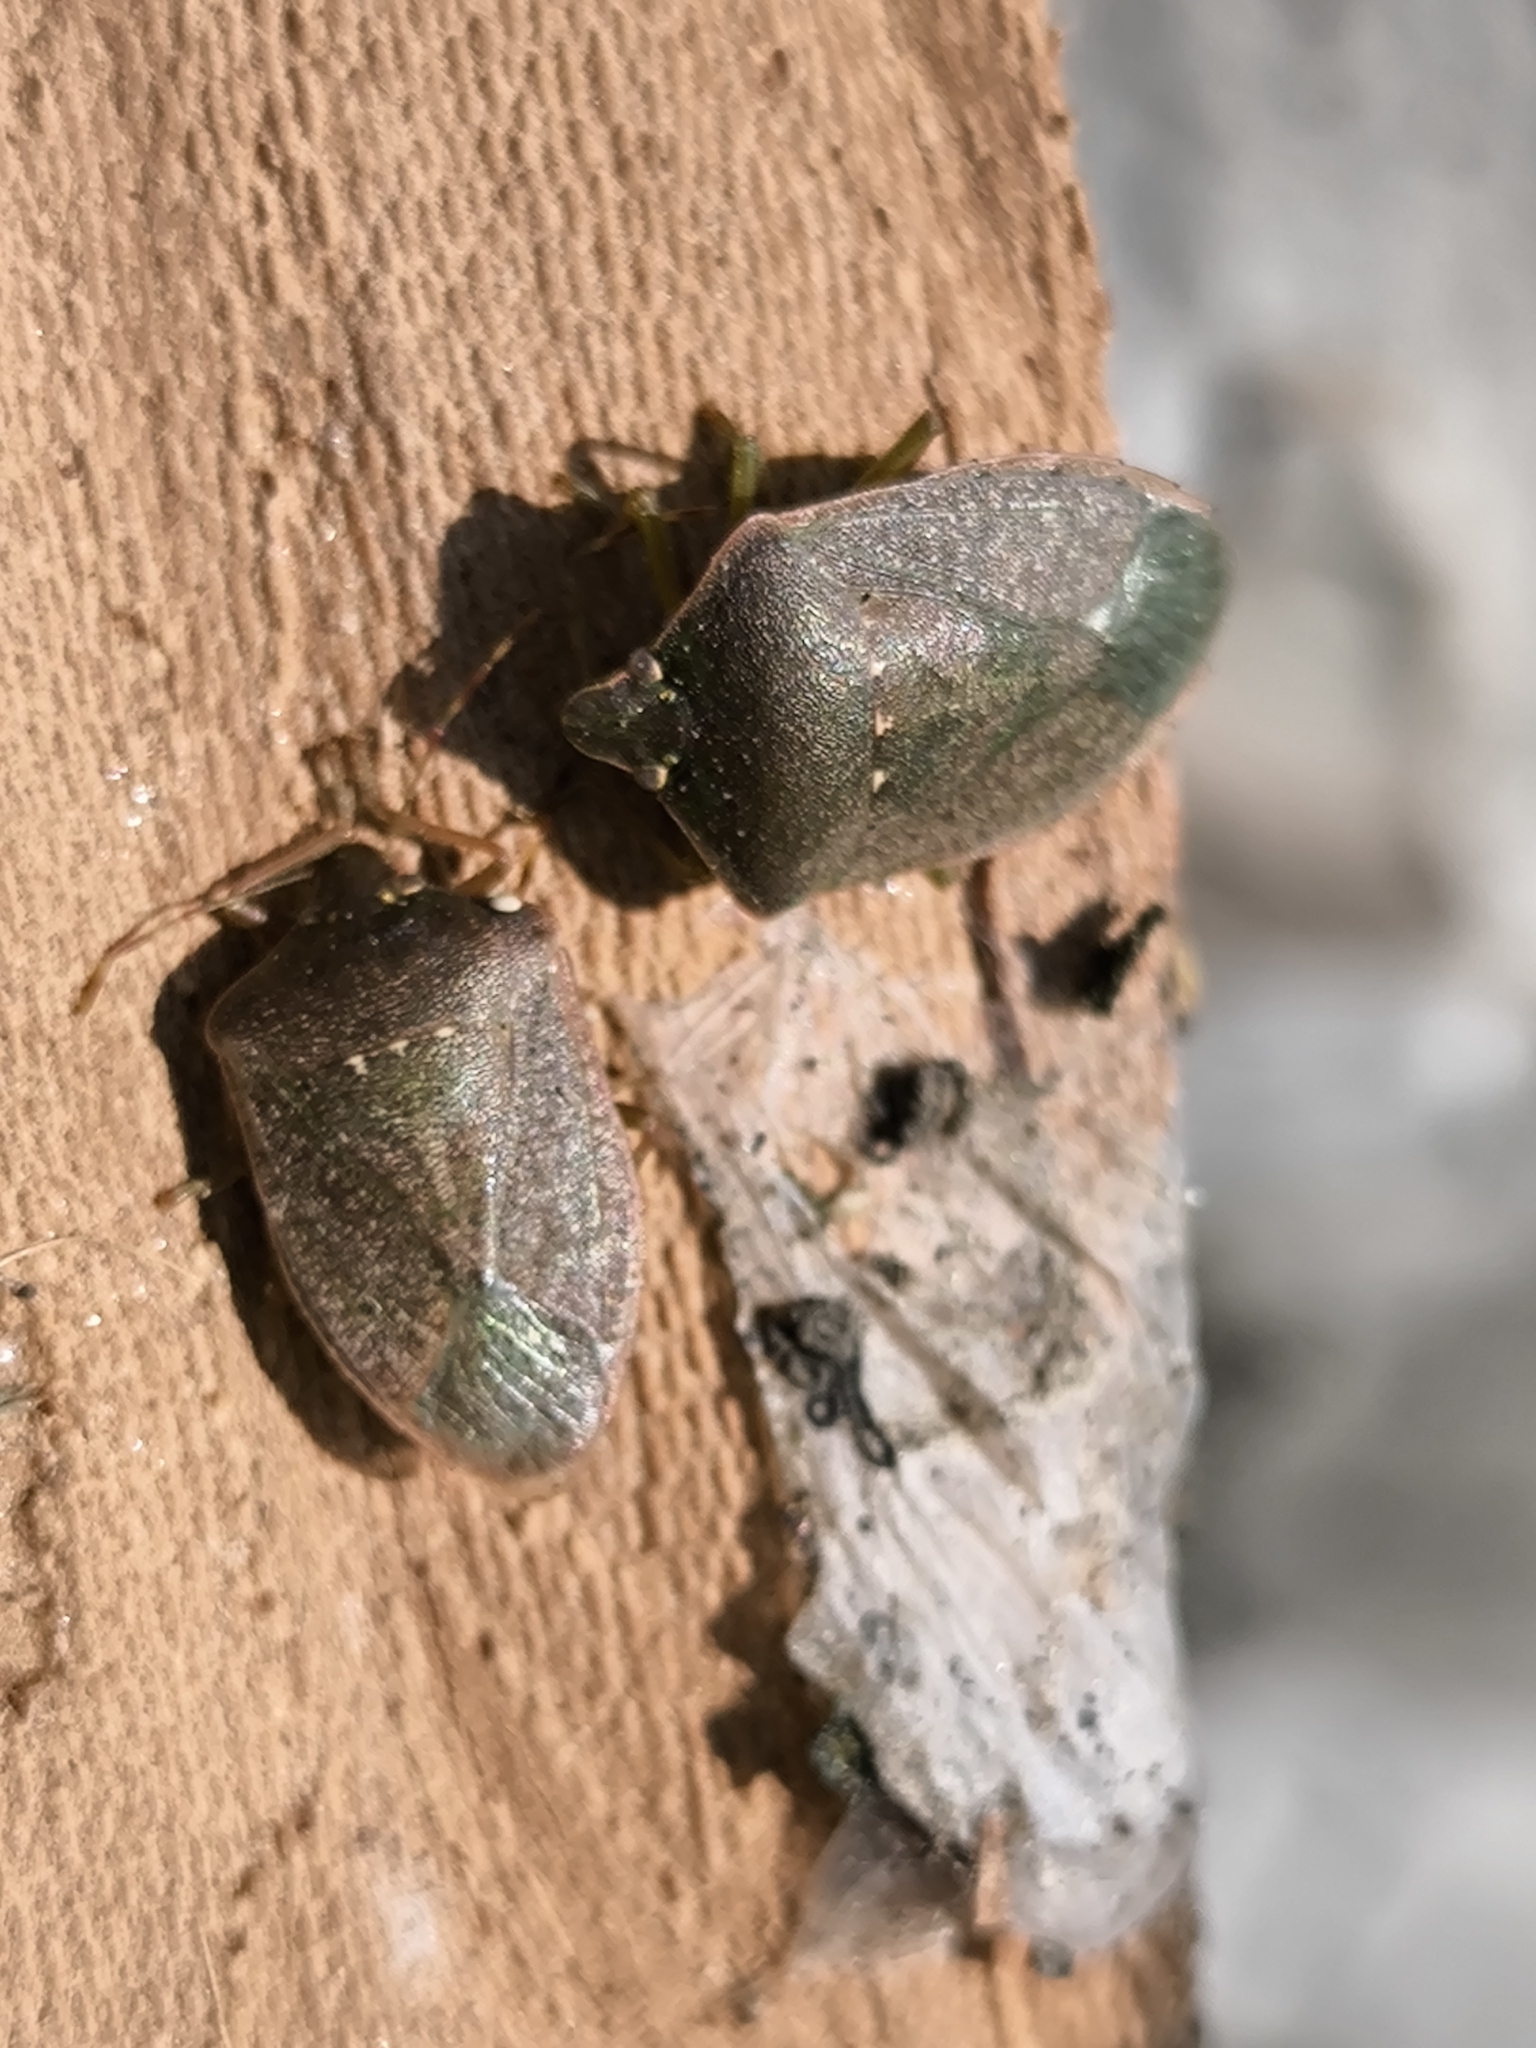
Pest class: stink_bug